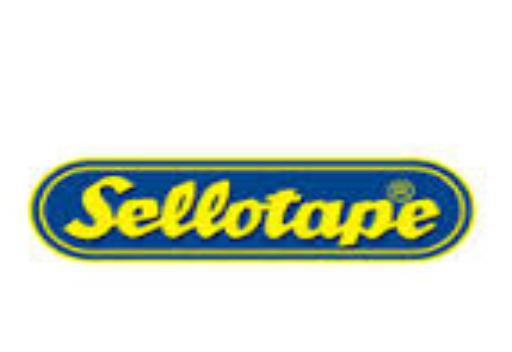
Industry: Necessities